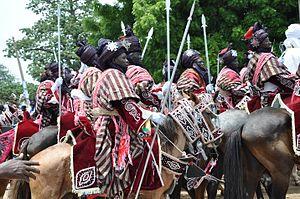
Le durbar est un événement équestre organisé chaque année, particulièrement dans les communautés haoussa, dans plusieurs villes du nord du Nigeria, à l'occasion de la fin du ramadan et de l'Aïd al-Adha. Des cavaliers et des soldats à pied, sous la conduite des chefs traditionnels, défilent devant les autorités politiques. Dans certaines villes, le défilé peut compter jusqu'à plusieurs milliers de personnes et durer plusieurs heures.